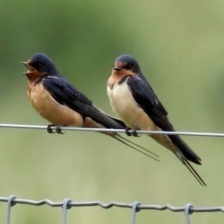
Species: BARN SWALLOW
Scientific name: HIRUNDO RUSTICA